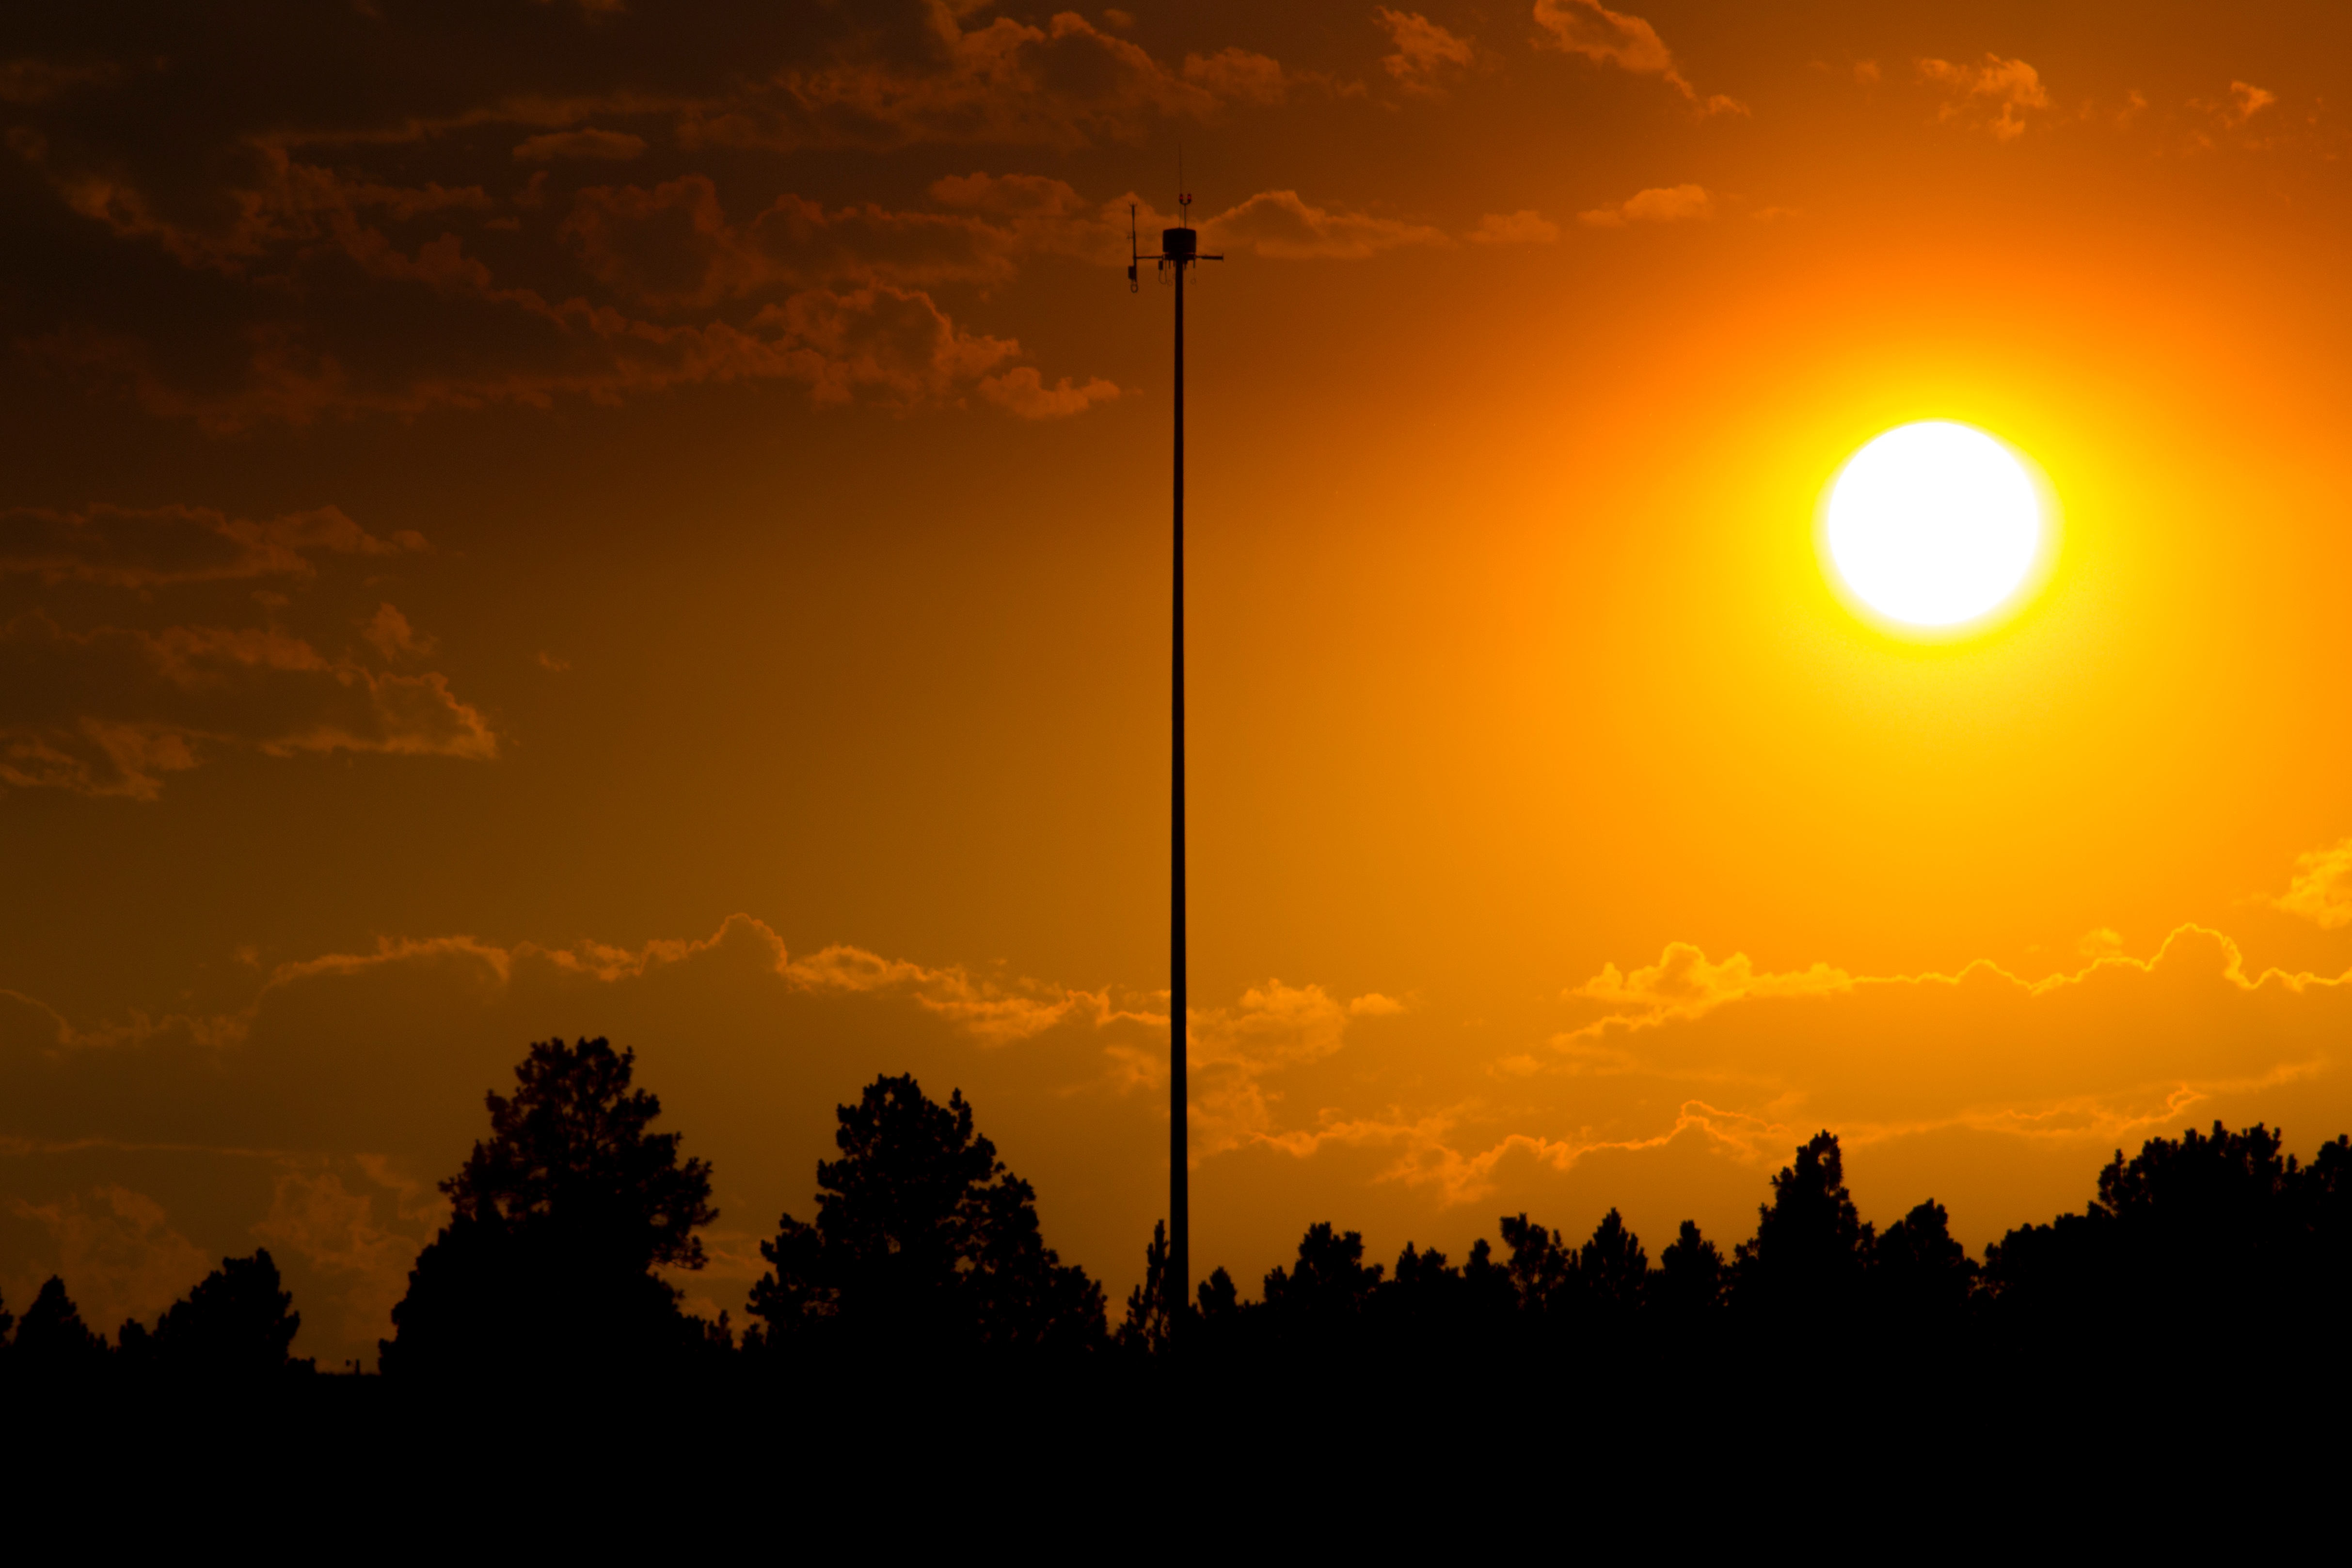
horizon, cloud, sky, sun, sunrise, sunset, sunlight, morning, dawn, atmosphere, dusk, evening, afterglow, astronomical object, atmospheric phenomenon, red sky at morning